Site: brandenburg
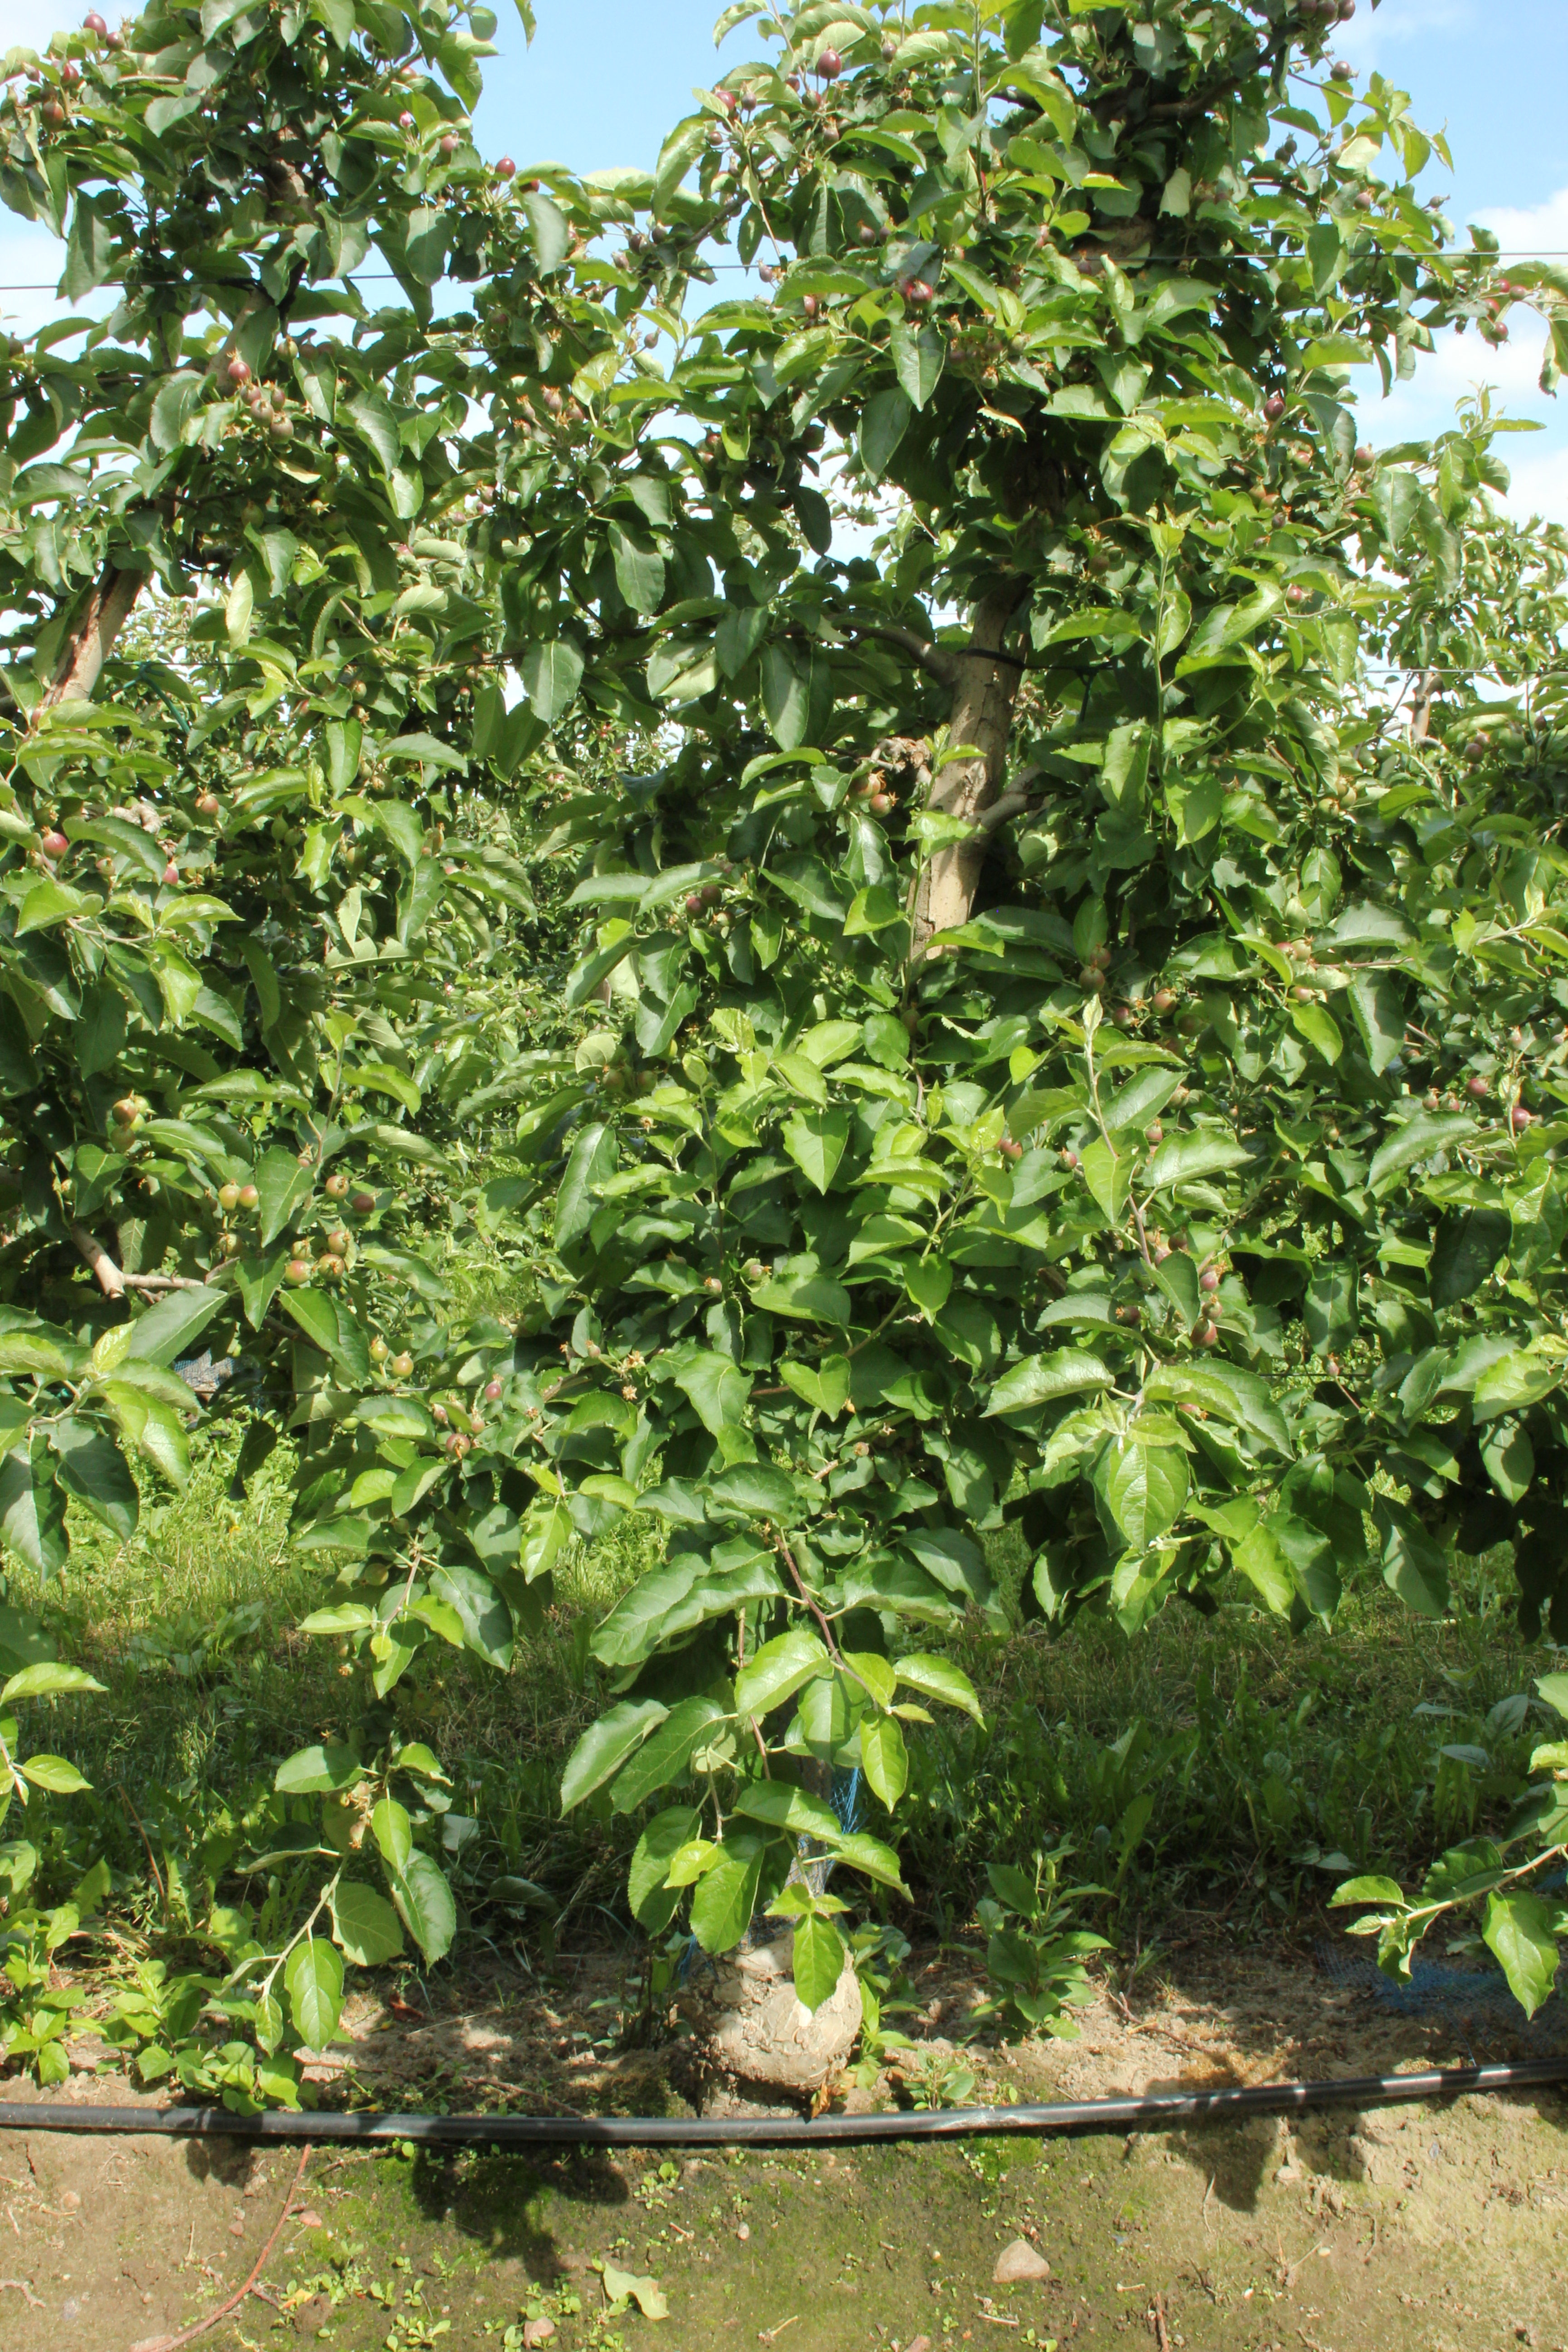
Growth stage (BBCH 72): Development of fruit